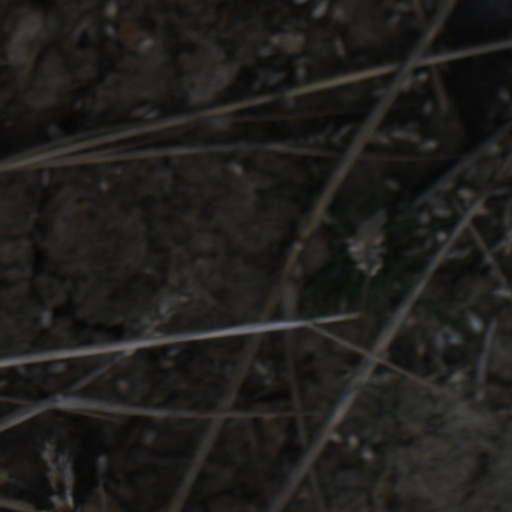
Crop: wheat